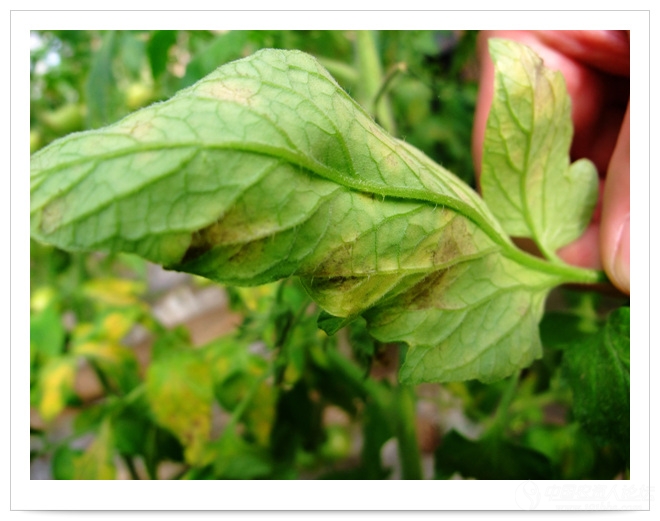
Plant: Tomato
Disease: tomato leaf mold